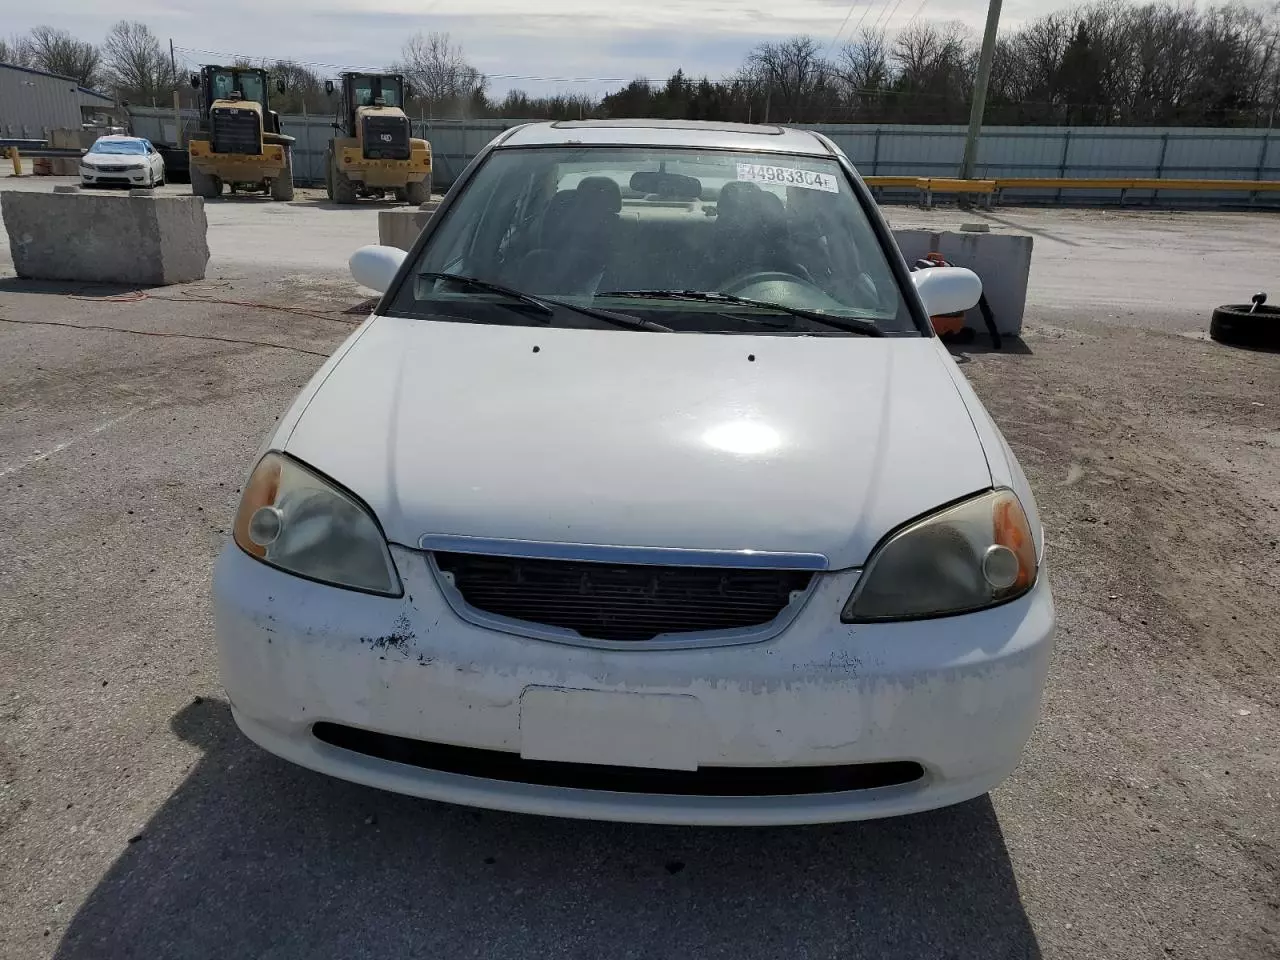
Aucun dommage détecté.
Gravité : aucun